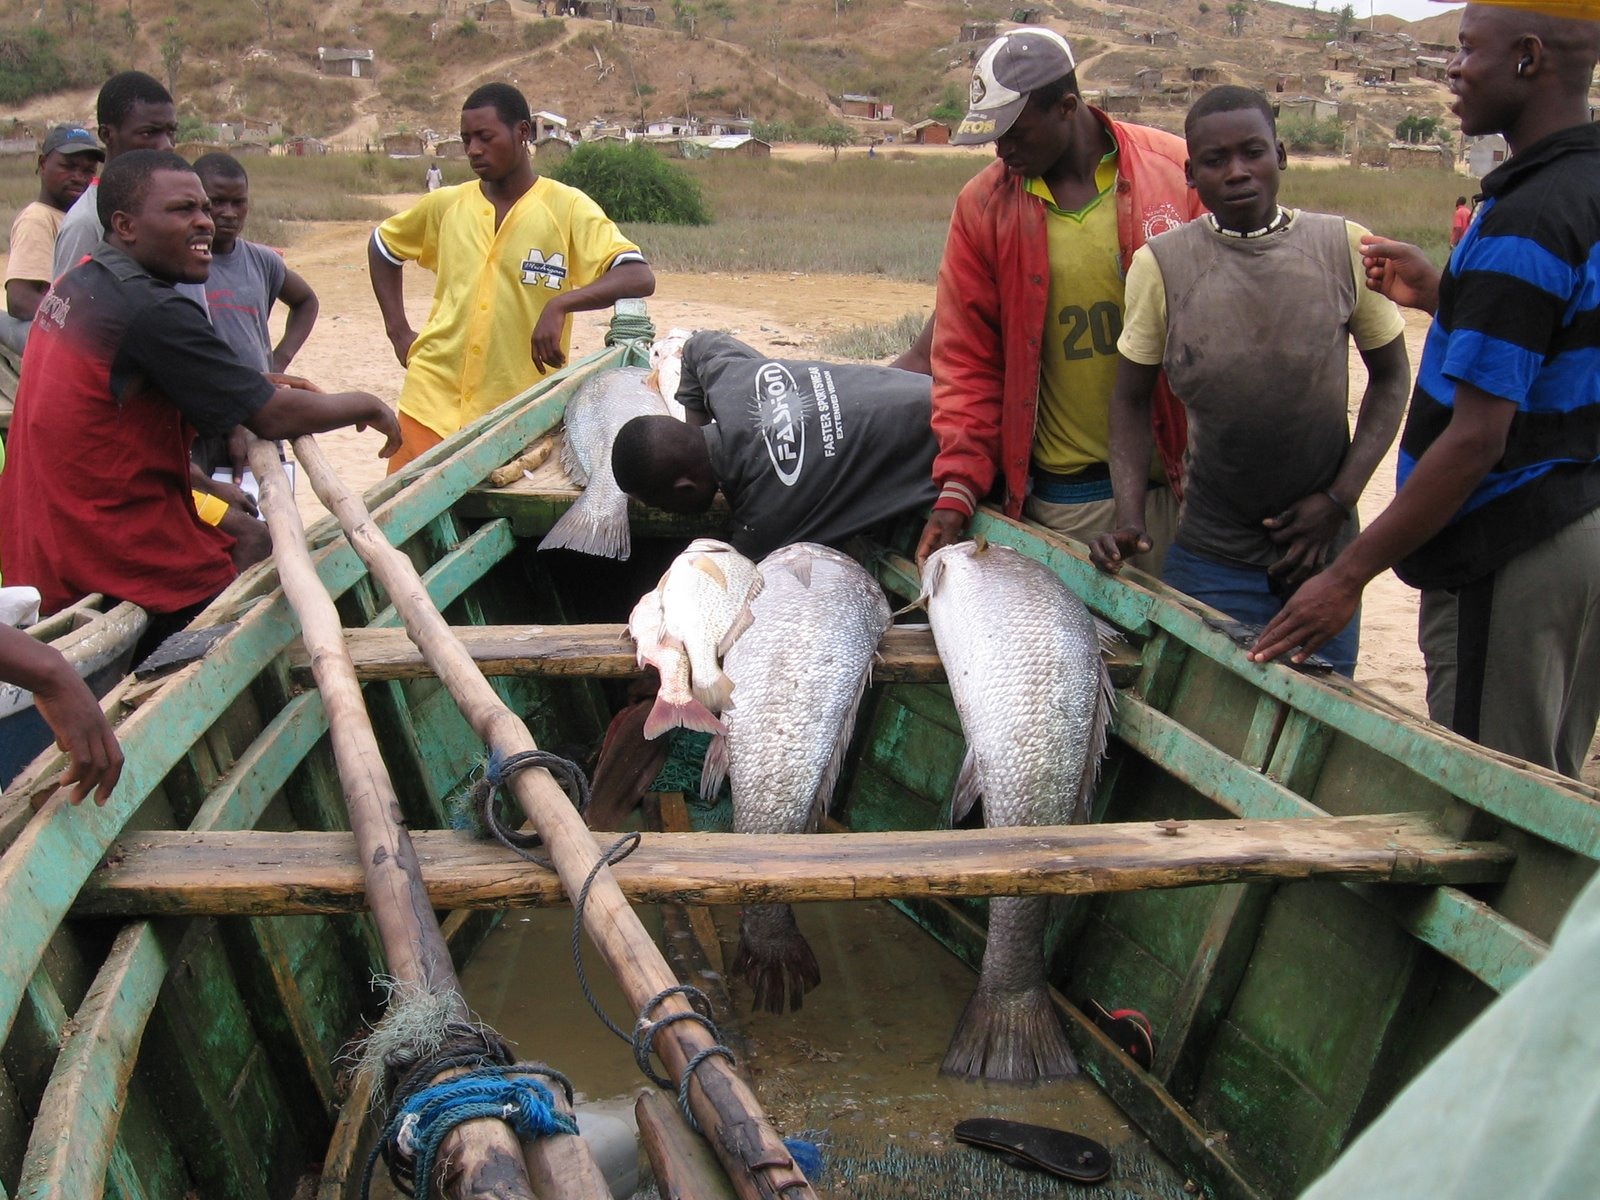
water, boat, recreation, vehicle, fisherman, business, fish, close up, outside, men, fishermen, oars, catch, pescadores, angola